Bertone Genesis

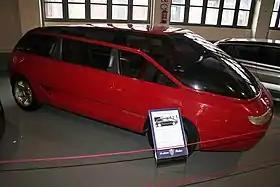
Bertone Genesis at the Bertone collection of the Automotoclub Storico Italiano (ASI)

The Bertone Genesis, sometimes referred to as the Lamborghini Genesis, is a Bertone designed concept car using Lamborghini parts. It was first displayed to the public at the 1988 Turin Auto Show.